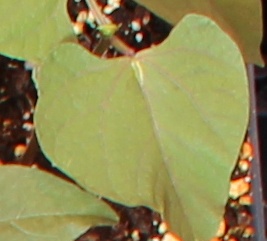
Label: Blackbean